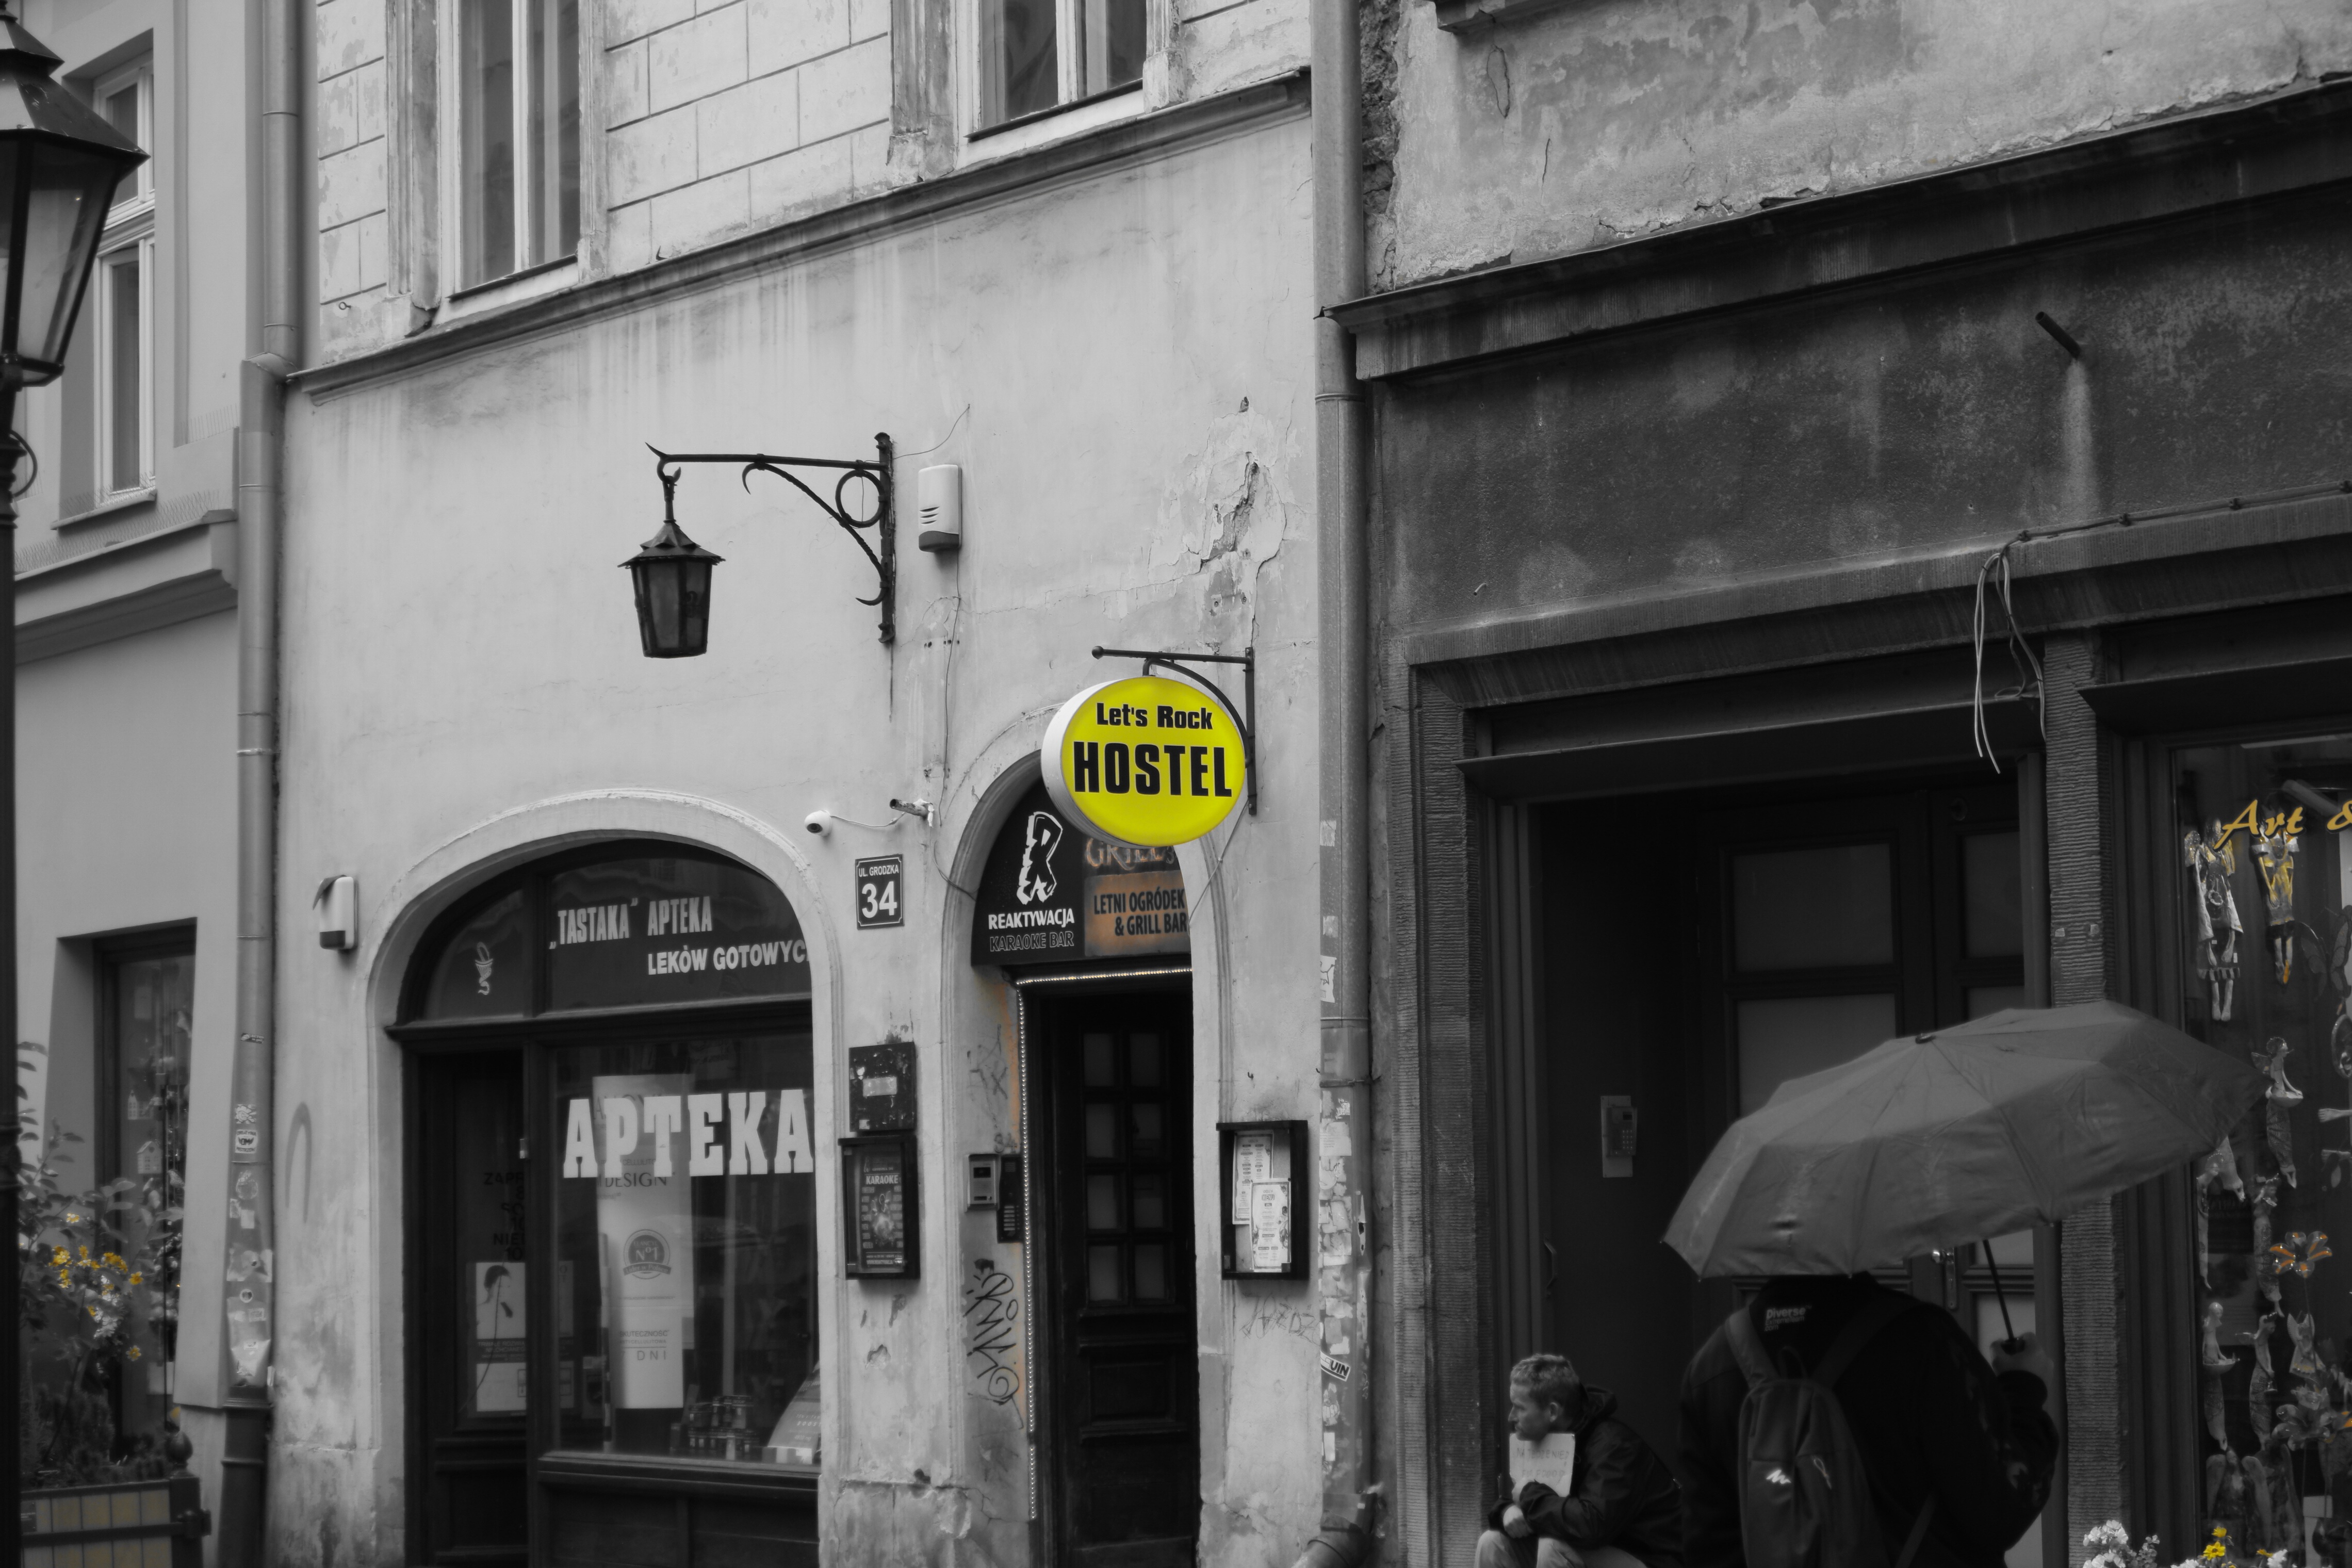
road, white, street, town, alley, city, spooky, mystical, downtown, dark, halloween, darkness, black, monochrome, scary, fear, mysterious, infrastructure, weird, creepy, gloomy, horror, mood, secret, hostel, abendstimmung, pub, krakow, neighbourhood, frightening, lost places, mysticism, urban area, human settlement